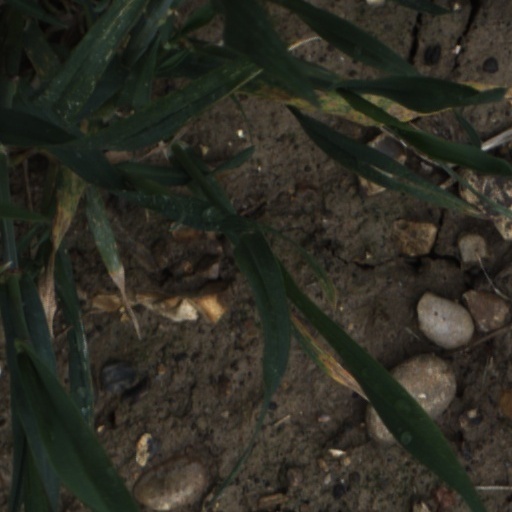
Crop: wheat